Bussang Pass

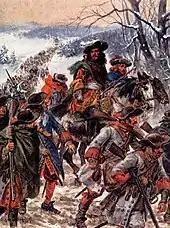
Crossing the Vosges via Turenne in winter.

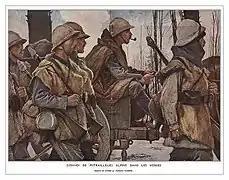
Alpine hunters in the winter landscape of the Vosges, by François Flameng.

Just before the ascent to the pass, the Moselle forms a fork that can be seen on the sketch of the stubble fields below: